Jenő Landler

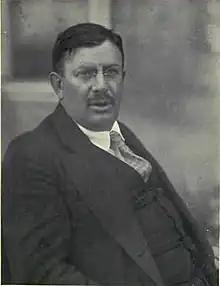
Landler in 1919

Born in to a Jewish family, he studied to be a lawyer and was drawn to the Social Democratic Party through his involvement in the ironworker's trade union movement. However, he kept moving politically to the left and became a Communist. After the Hungarian Revolution of 1919, he became people's commissar of interior affairs in the new communist government. He was also a commander of the Hungarian Red Army fighting the foreign troops of the interventionists. After the fall of the Hungarian Soviet Republic he emigrated to Austria where he continued to be a leader of the exiled Hungarian communist movement.